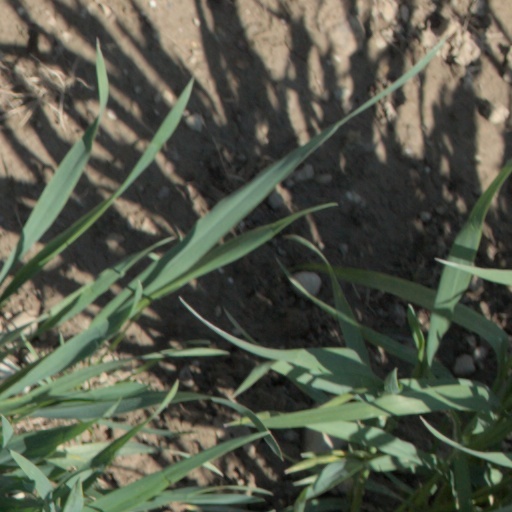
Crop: wheat